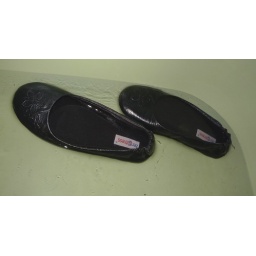
Floating black flat in tub